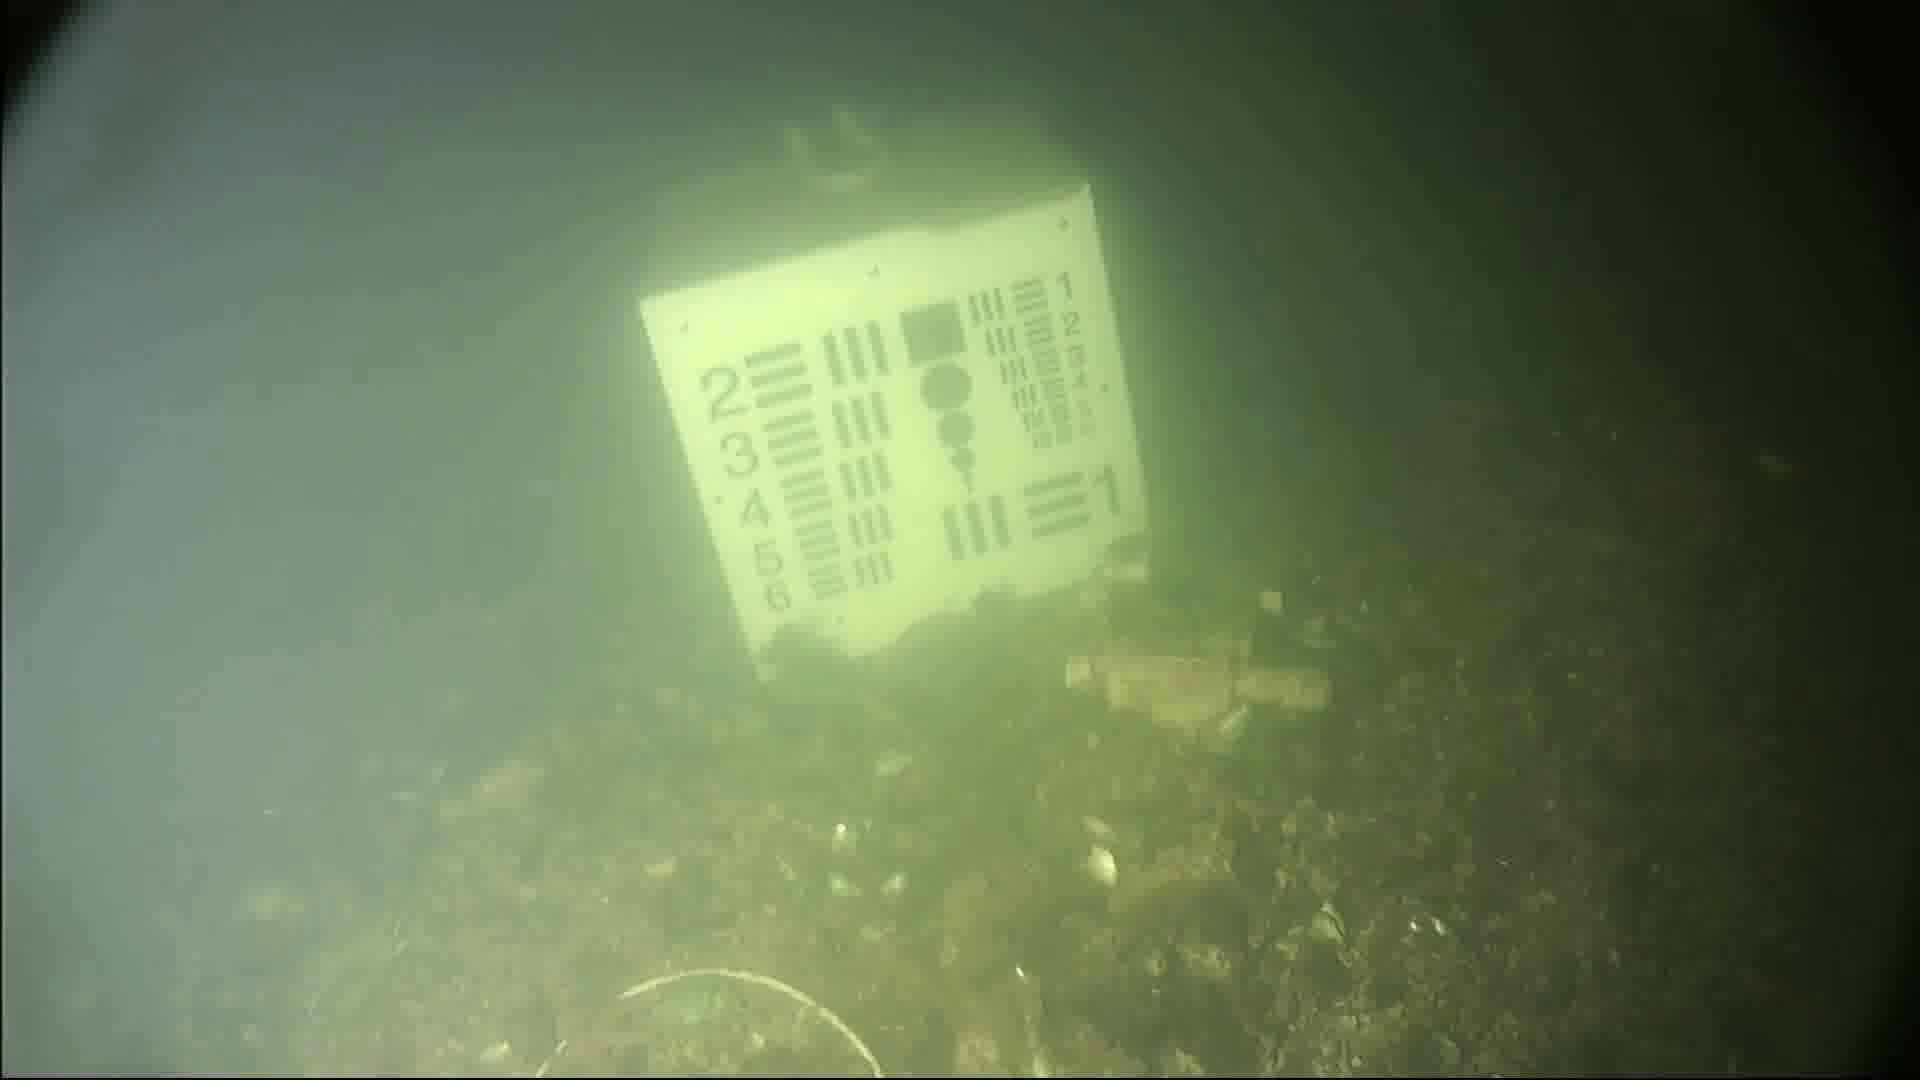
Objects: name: starfish
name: crab